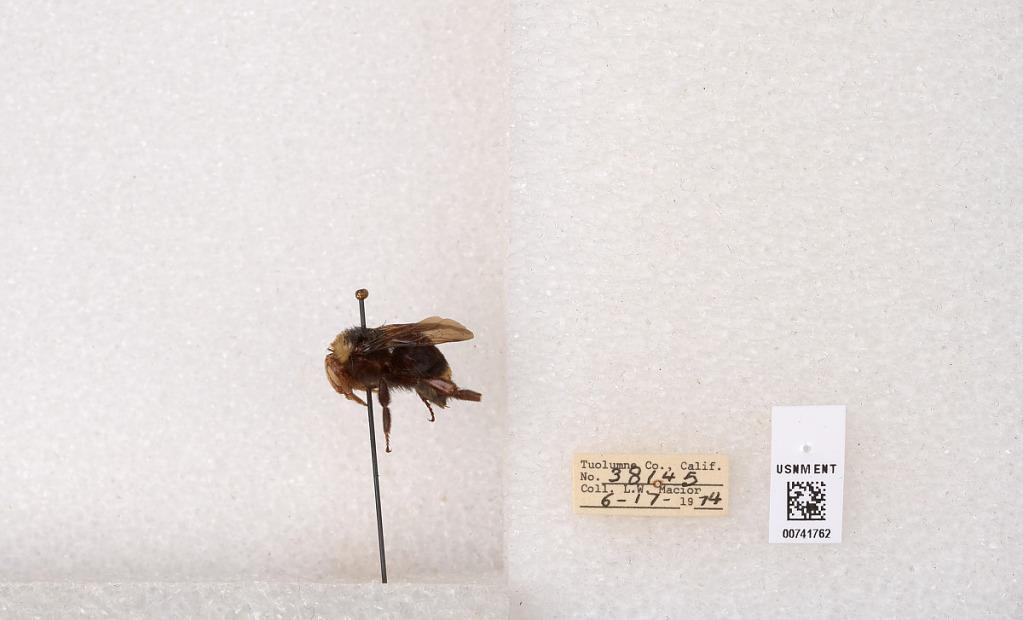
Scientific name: Bombus (Pyrobombus) vosnesenskii Radoszkowski
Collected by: L. Macior
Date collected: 1974-6-17
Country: United States
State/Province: California
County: Tuolumne
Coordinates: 37.9712, -120.228